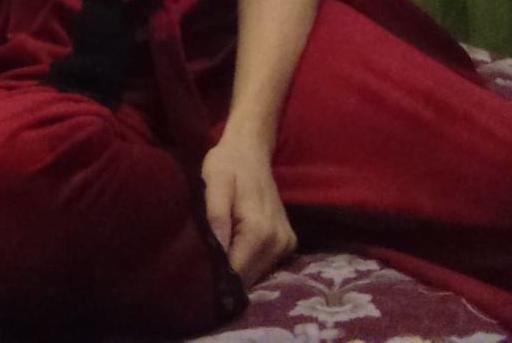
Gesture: no_gesture